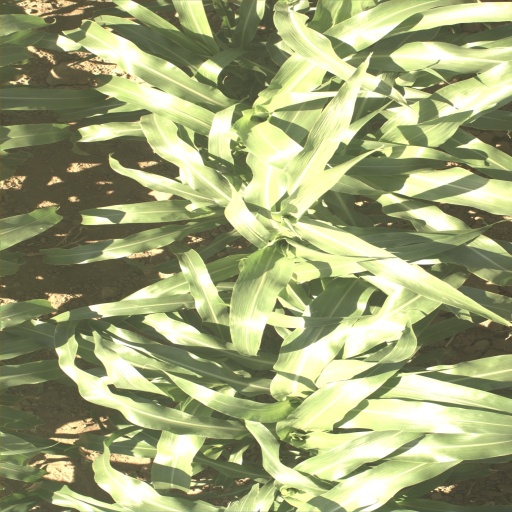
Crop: sorghum